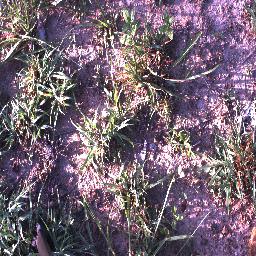
Label: negative